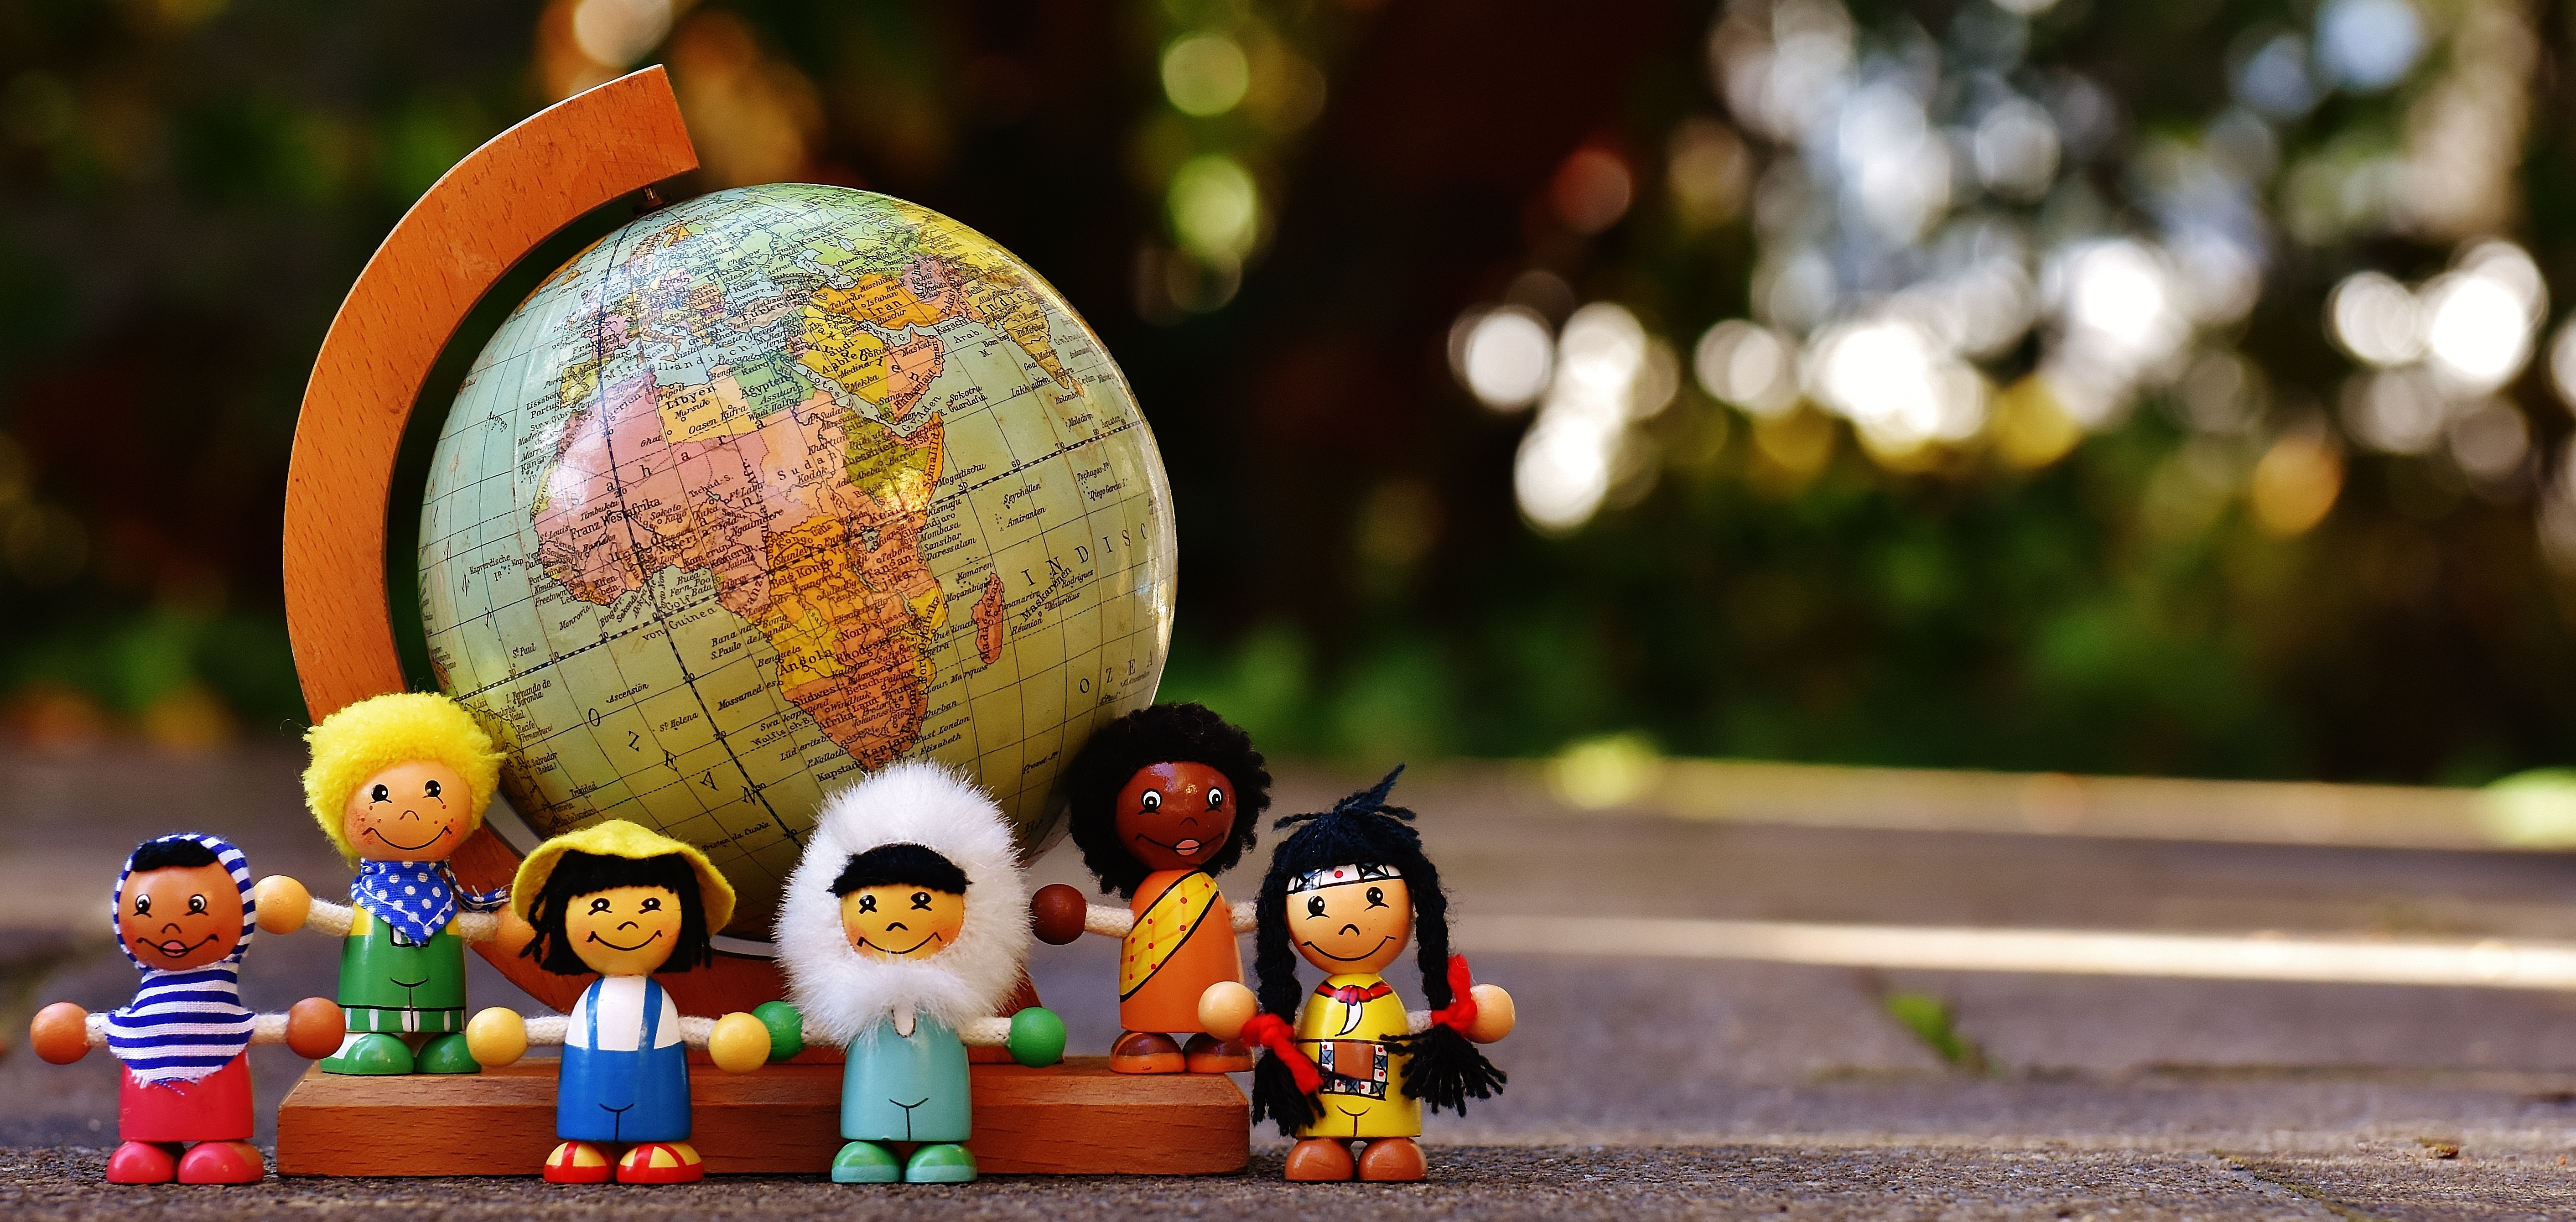
wood, play, statue, color, autumn, human, friendship, together, globe, world, doll, children, fun, figure, toys, funny, figures, strong, holzfigur, worldwide, game characters, different nationalities